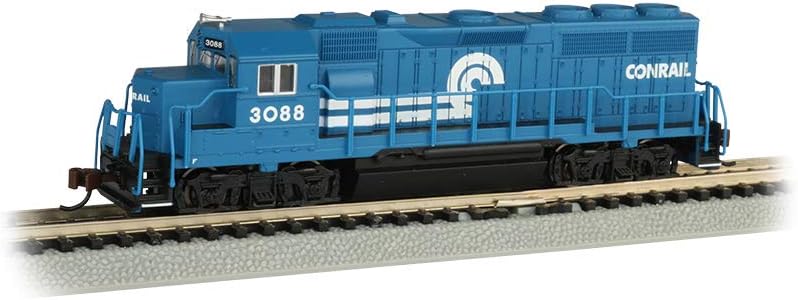
Bachmann GP40 - Conrail Locomotive - N Scale
Category: Toys & Games
Product Description Bachmann GP40 - Conrail Locomotive - N Scale From the Manufacturer The EMD GP40 diesel locomotive was built by General Motors Electro-Motive Division between November 1965 and December 1971. Powered by an EMD 645E3 16-cylinder engine which generated 3000 horsepower the GP40 has proven itself as a standard freight engine on railroads throughout North America.
Features: Skew wound motor with bronze bearings | All-wheel drive | Die-cast chassis | Operating headlight | All-wheel electrical pickup